Los Angeles County Department of Health Services

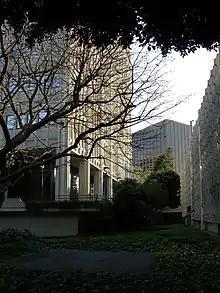
The administration building in 2009.

Municipal governments, under Section 17000 of California's Welfare and Institutions Code, are responsible as safety net health care providers. In the 1860s, Los Angeles County appointed a County Physician, and a small hospital for the poor in Los Angeles was established. The Department of Charities was formed in 1913 and included five Divisions: